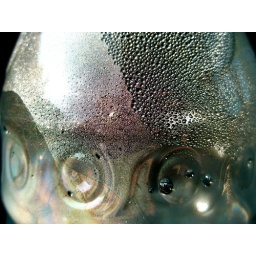
one of those water bottles that you let sit in your car for months.